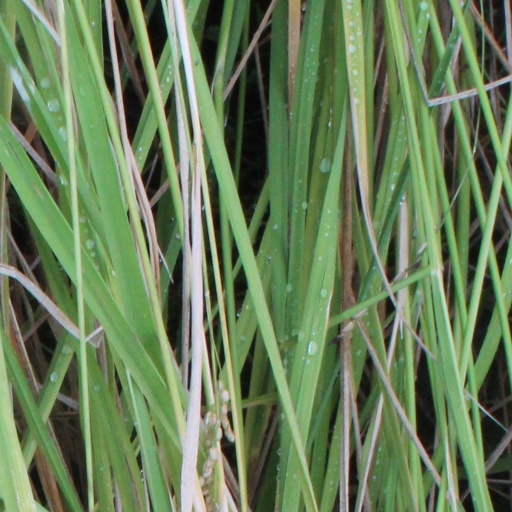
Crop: rice